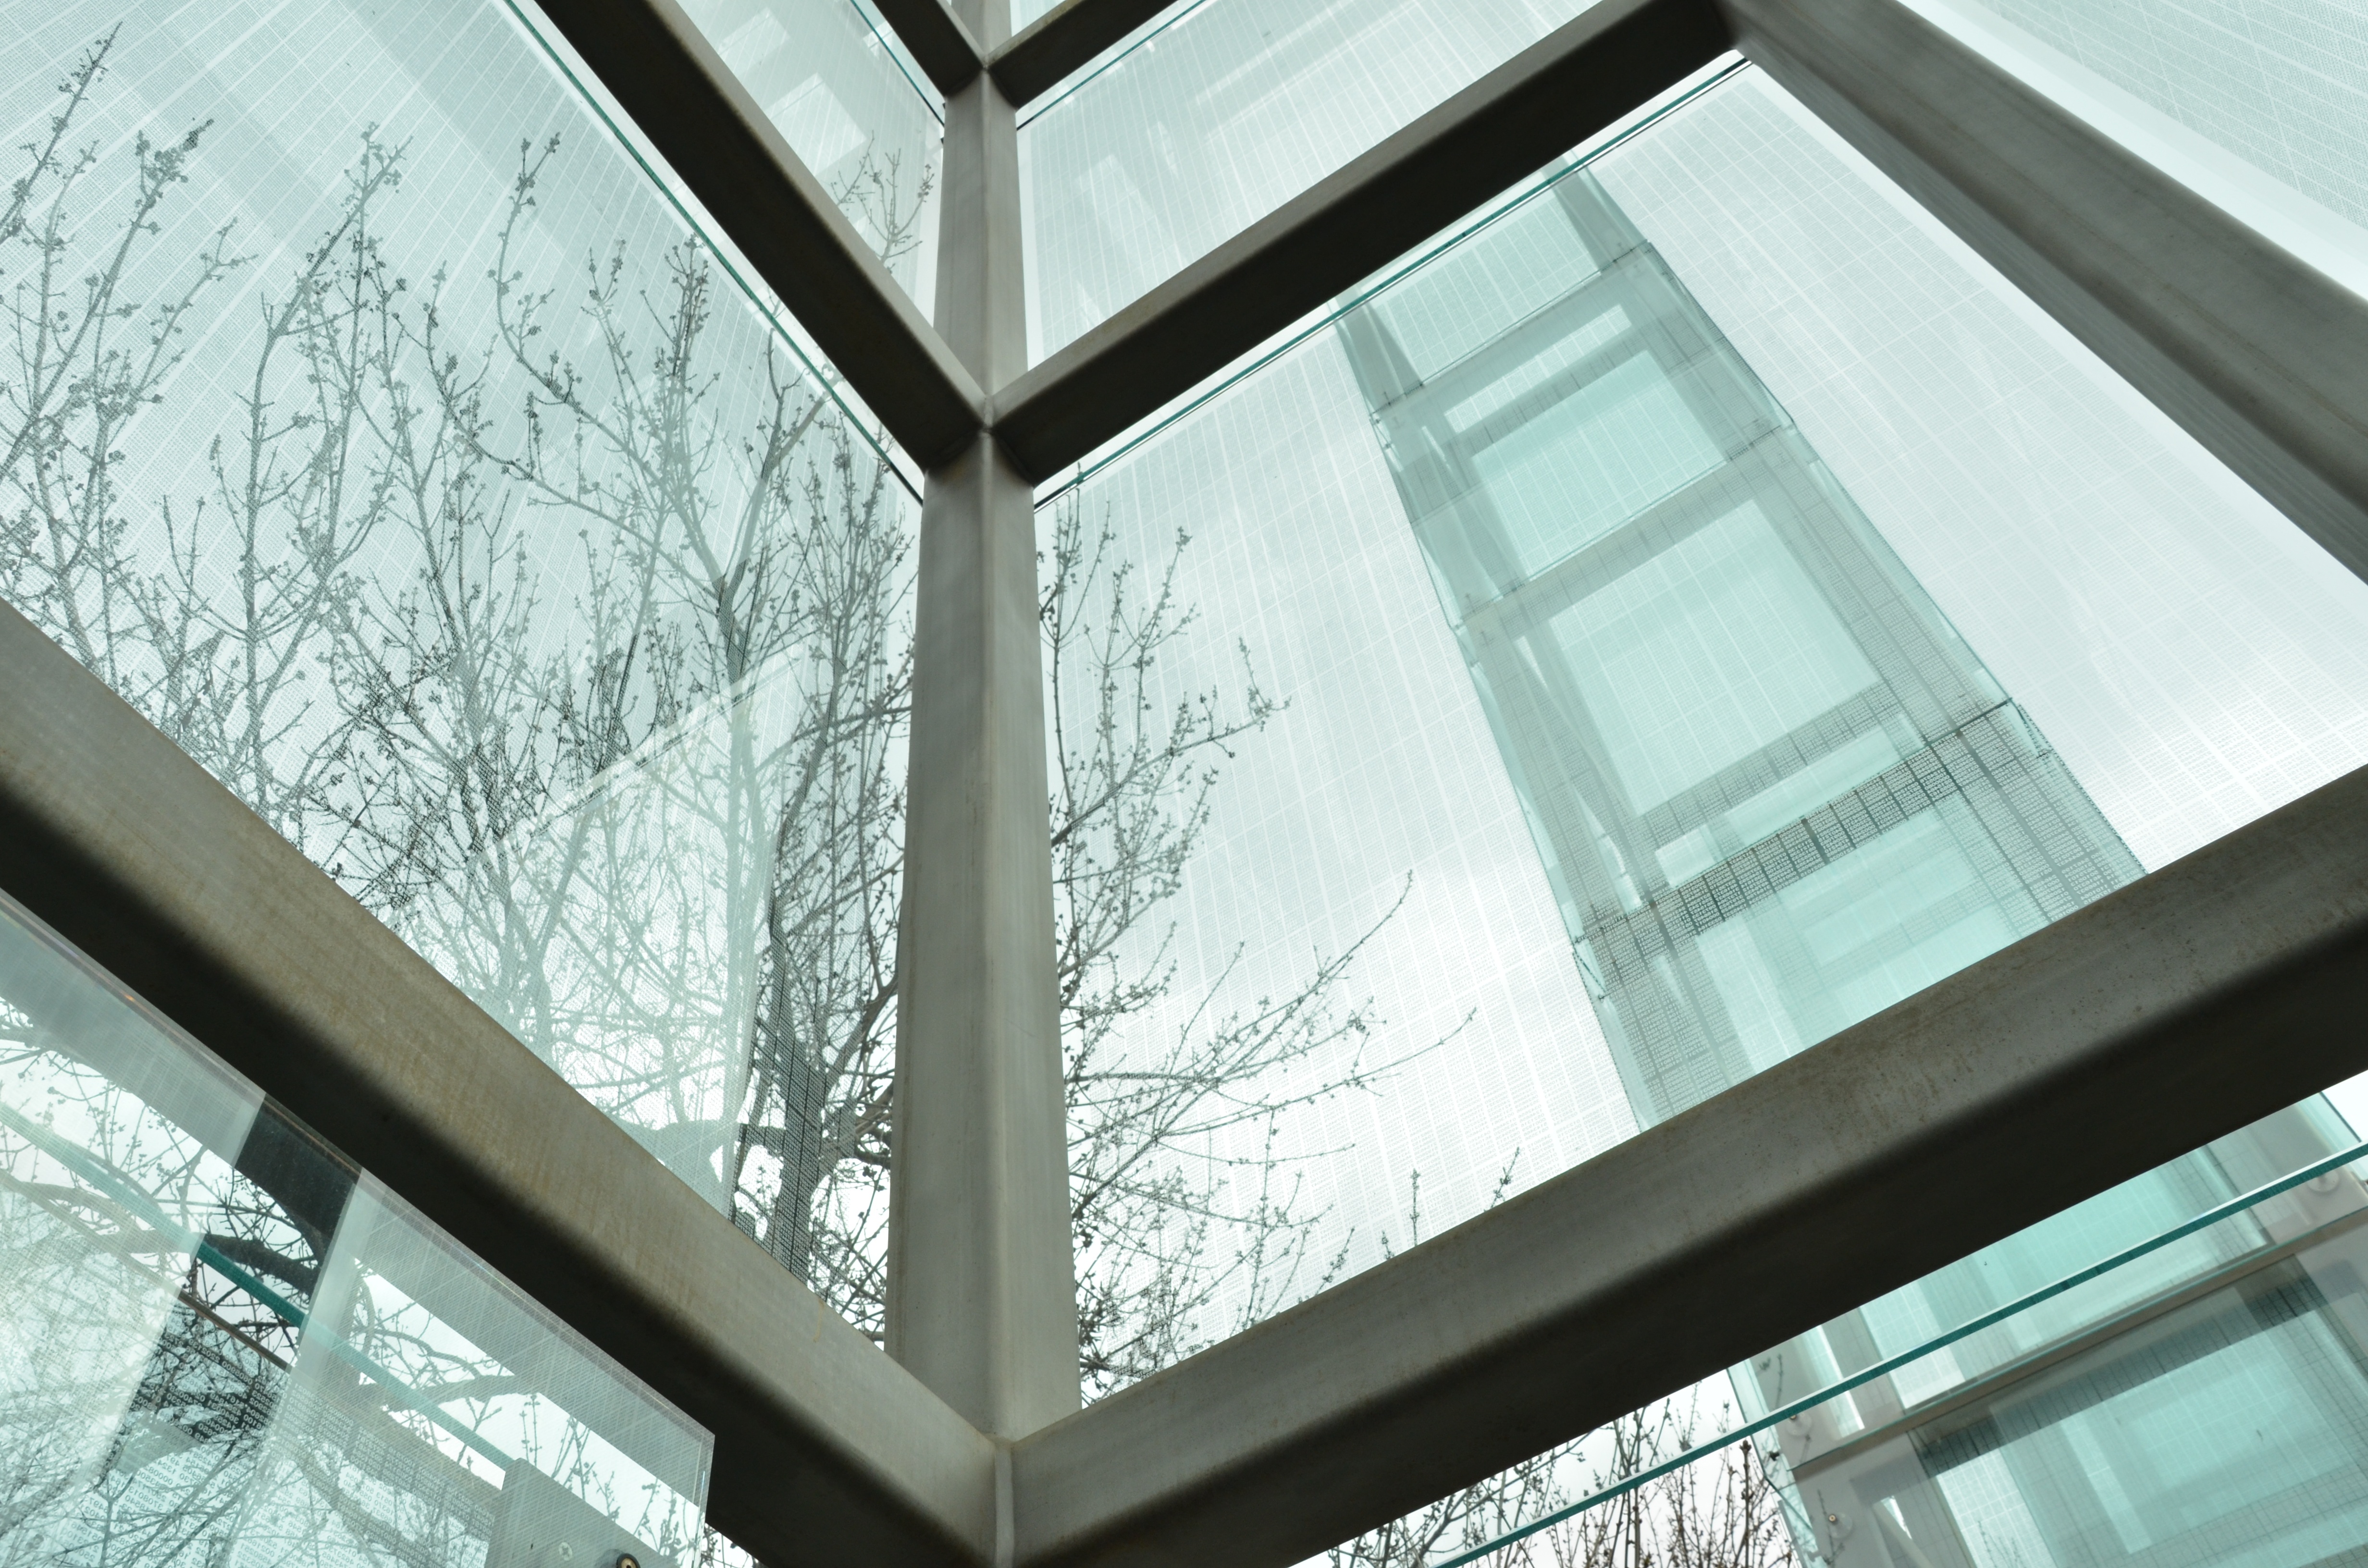
architecture, window, glass, monument, ceiling, america, facade, lighting, boston, interior design, handrail, war, design, symmetry, commemorate, holocaust, names, jewish, daylighting, second world war, window covering